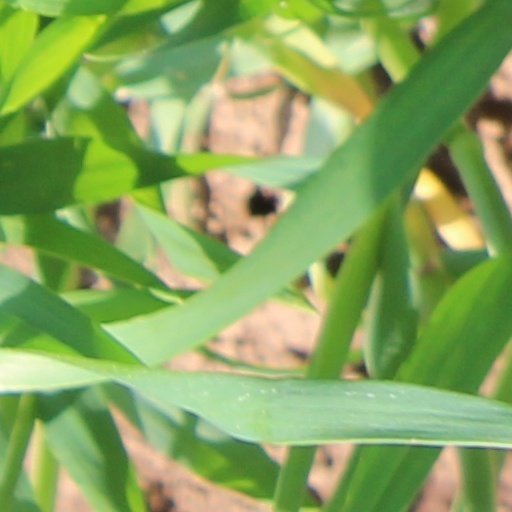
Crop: wheat